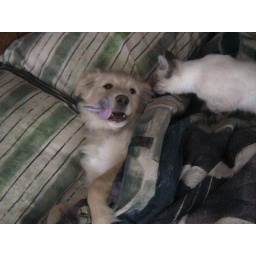
Young Nala &amp;amp; Poosha in our bed cute :)